Inch

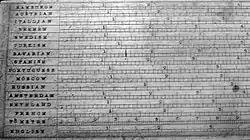
Mid-19th-century tool for converting between different standards of the inch

The earliest known reference to the inch in England is from the "Laws of Æthelberht" dating to the early 7th century, surviving in a single manuscript, the "Textus Roffensis" from 1120. Paragraph LXVII sets out the fine for wounds of various depths: one inch, one shilling; two inches, two shillings, etc.